Long Creek School (Lafayette, Tennessee)

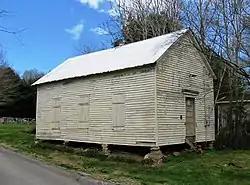
The building in 2010

The Long Creek School is a historic building in Lafayette, Tennessee. It was built circa 1885 on land that belonged to the Johnson family. It was moved 25 feet west to its current location circa 1923. It closed down in 1950, and later served as a community meeting place. It was listed on the National Register of Historic Places in 1993, and was delisted in 2025.